Grete Beier

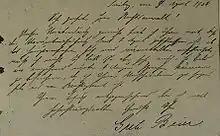
1908 Grete Beier letter

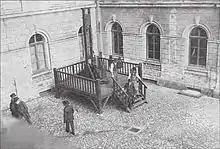
Grete Beier's guillotine

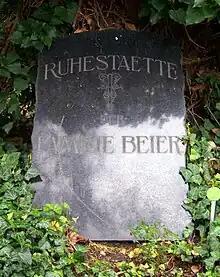
Grete Beier's headstone in Dresden

After a petition for mercy was rejected by the king, Beier was guillotined on 23 July 1908 at the age of 22 years by the state executioner, Moritz Brand, on the scaffold in the courtyard of the district court at the Albert Park in Freiberg. She was buried in the family grave in the Johannis cemetery in Dresden.